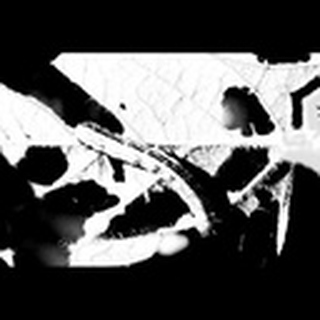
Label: cotton_army_worm